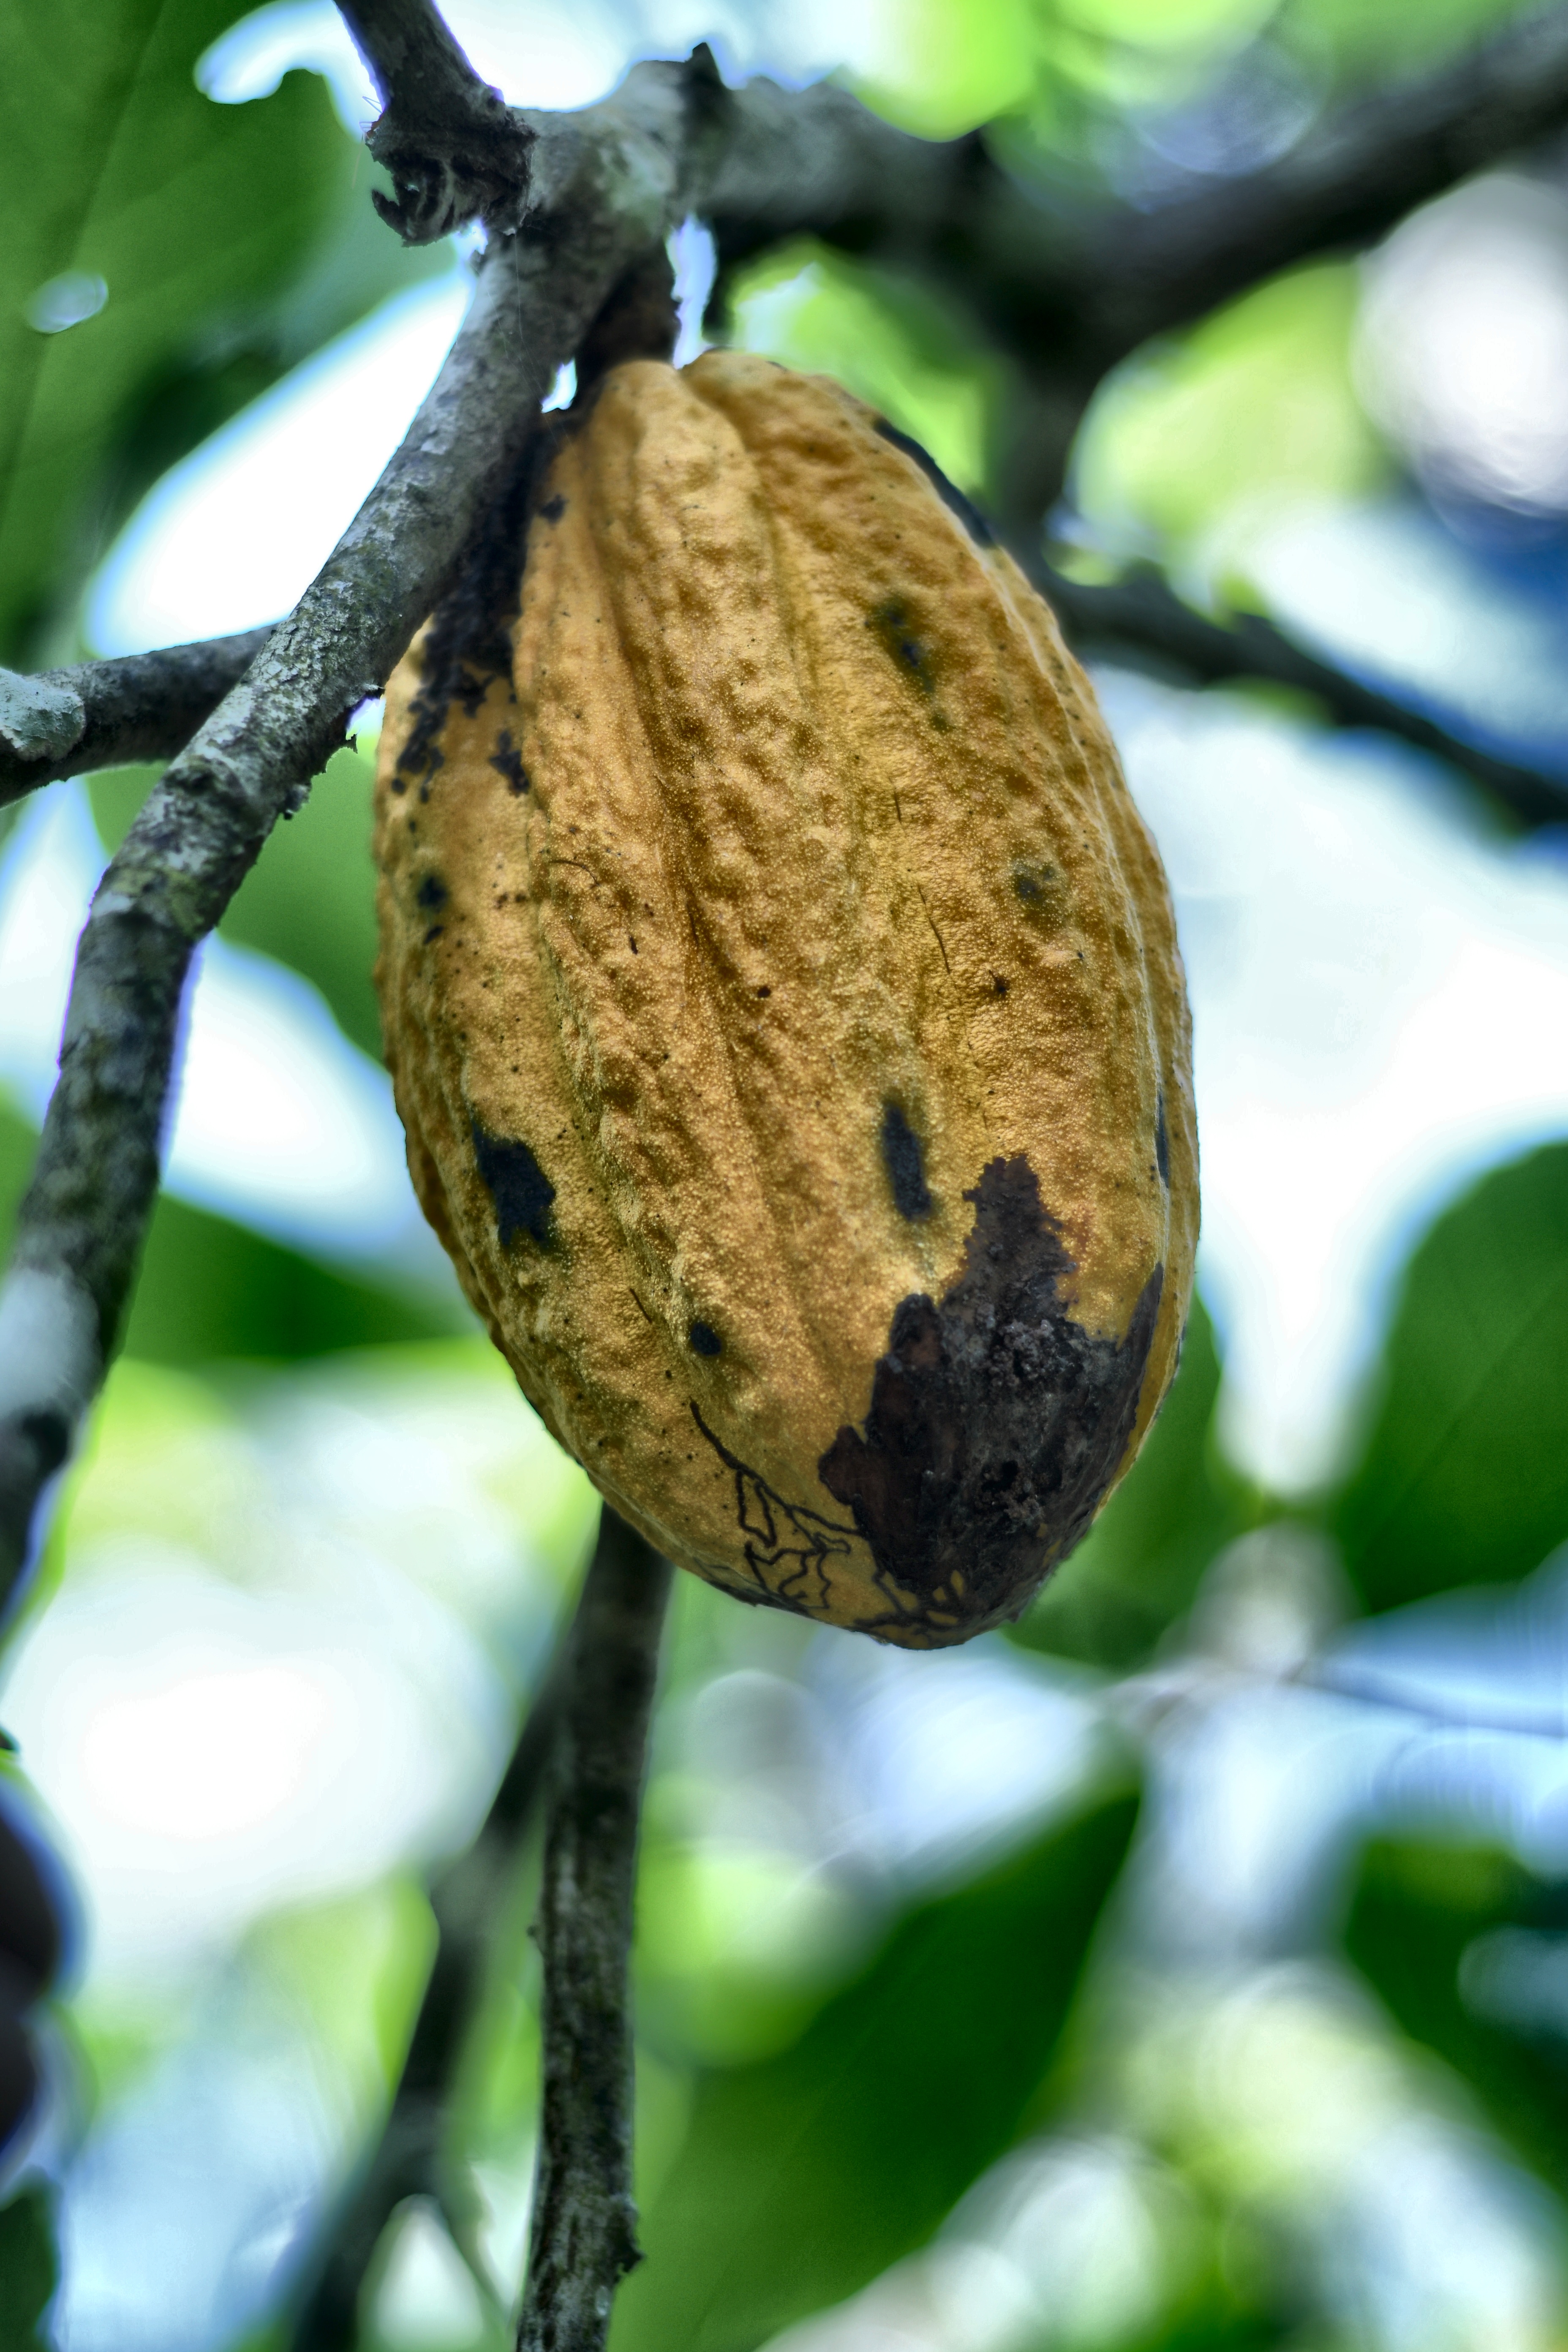
Maturity: mature
Variety: Guiana